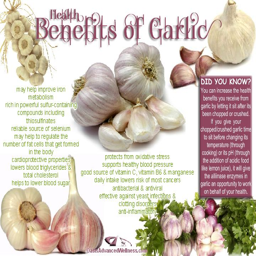
health benefits of biological species - when anyone asks me what i consider to be the top health beneficial herbs , garlic certainly makes the top five .